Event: Nepal Earthquake
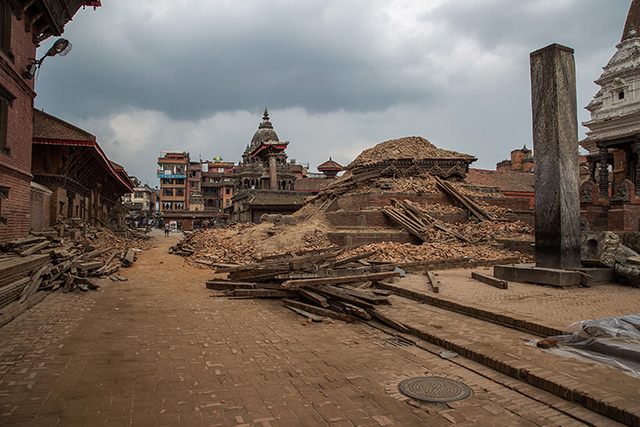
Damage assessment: damage